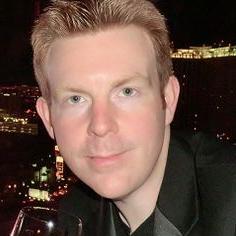
Age: 32